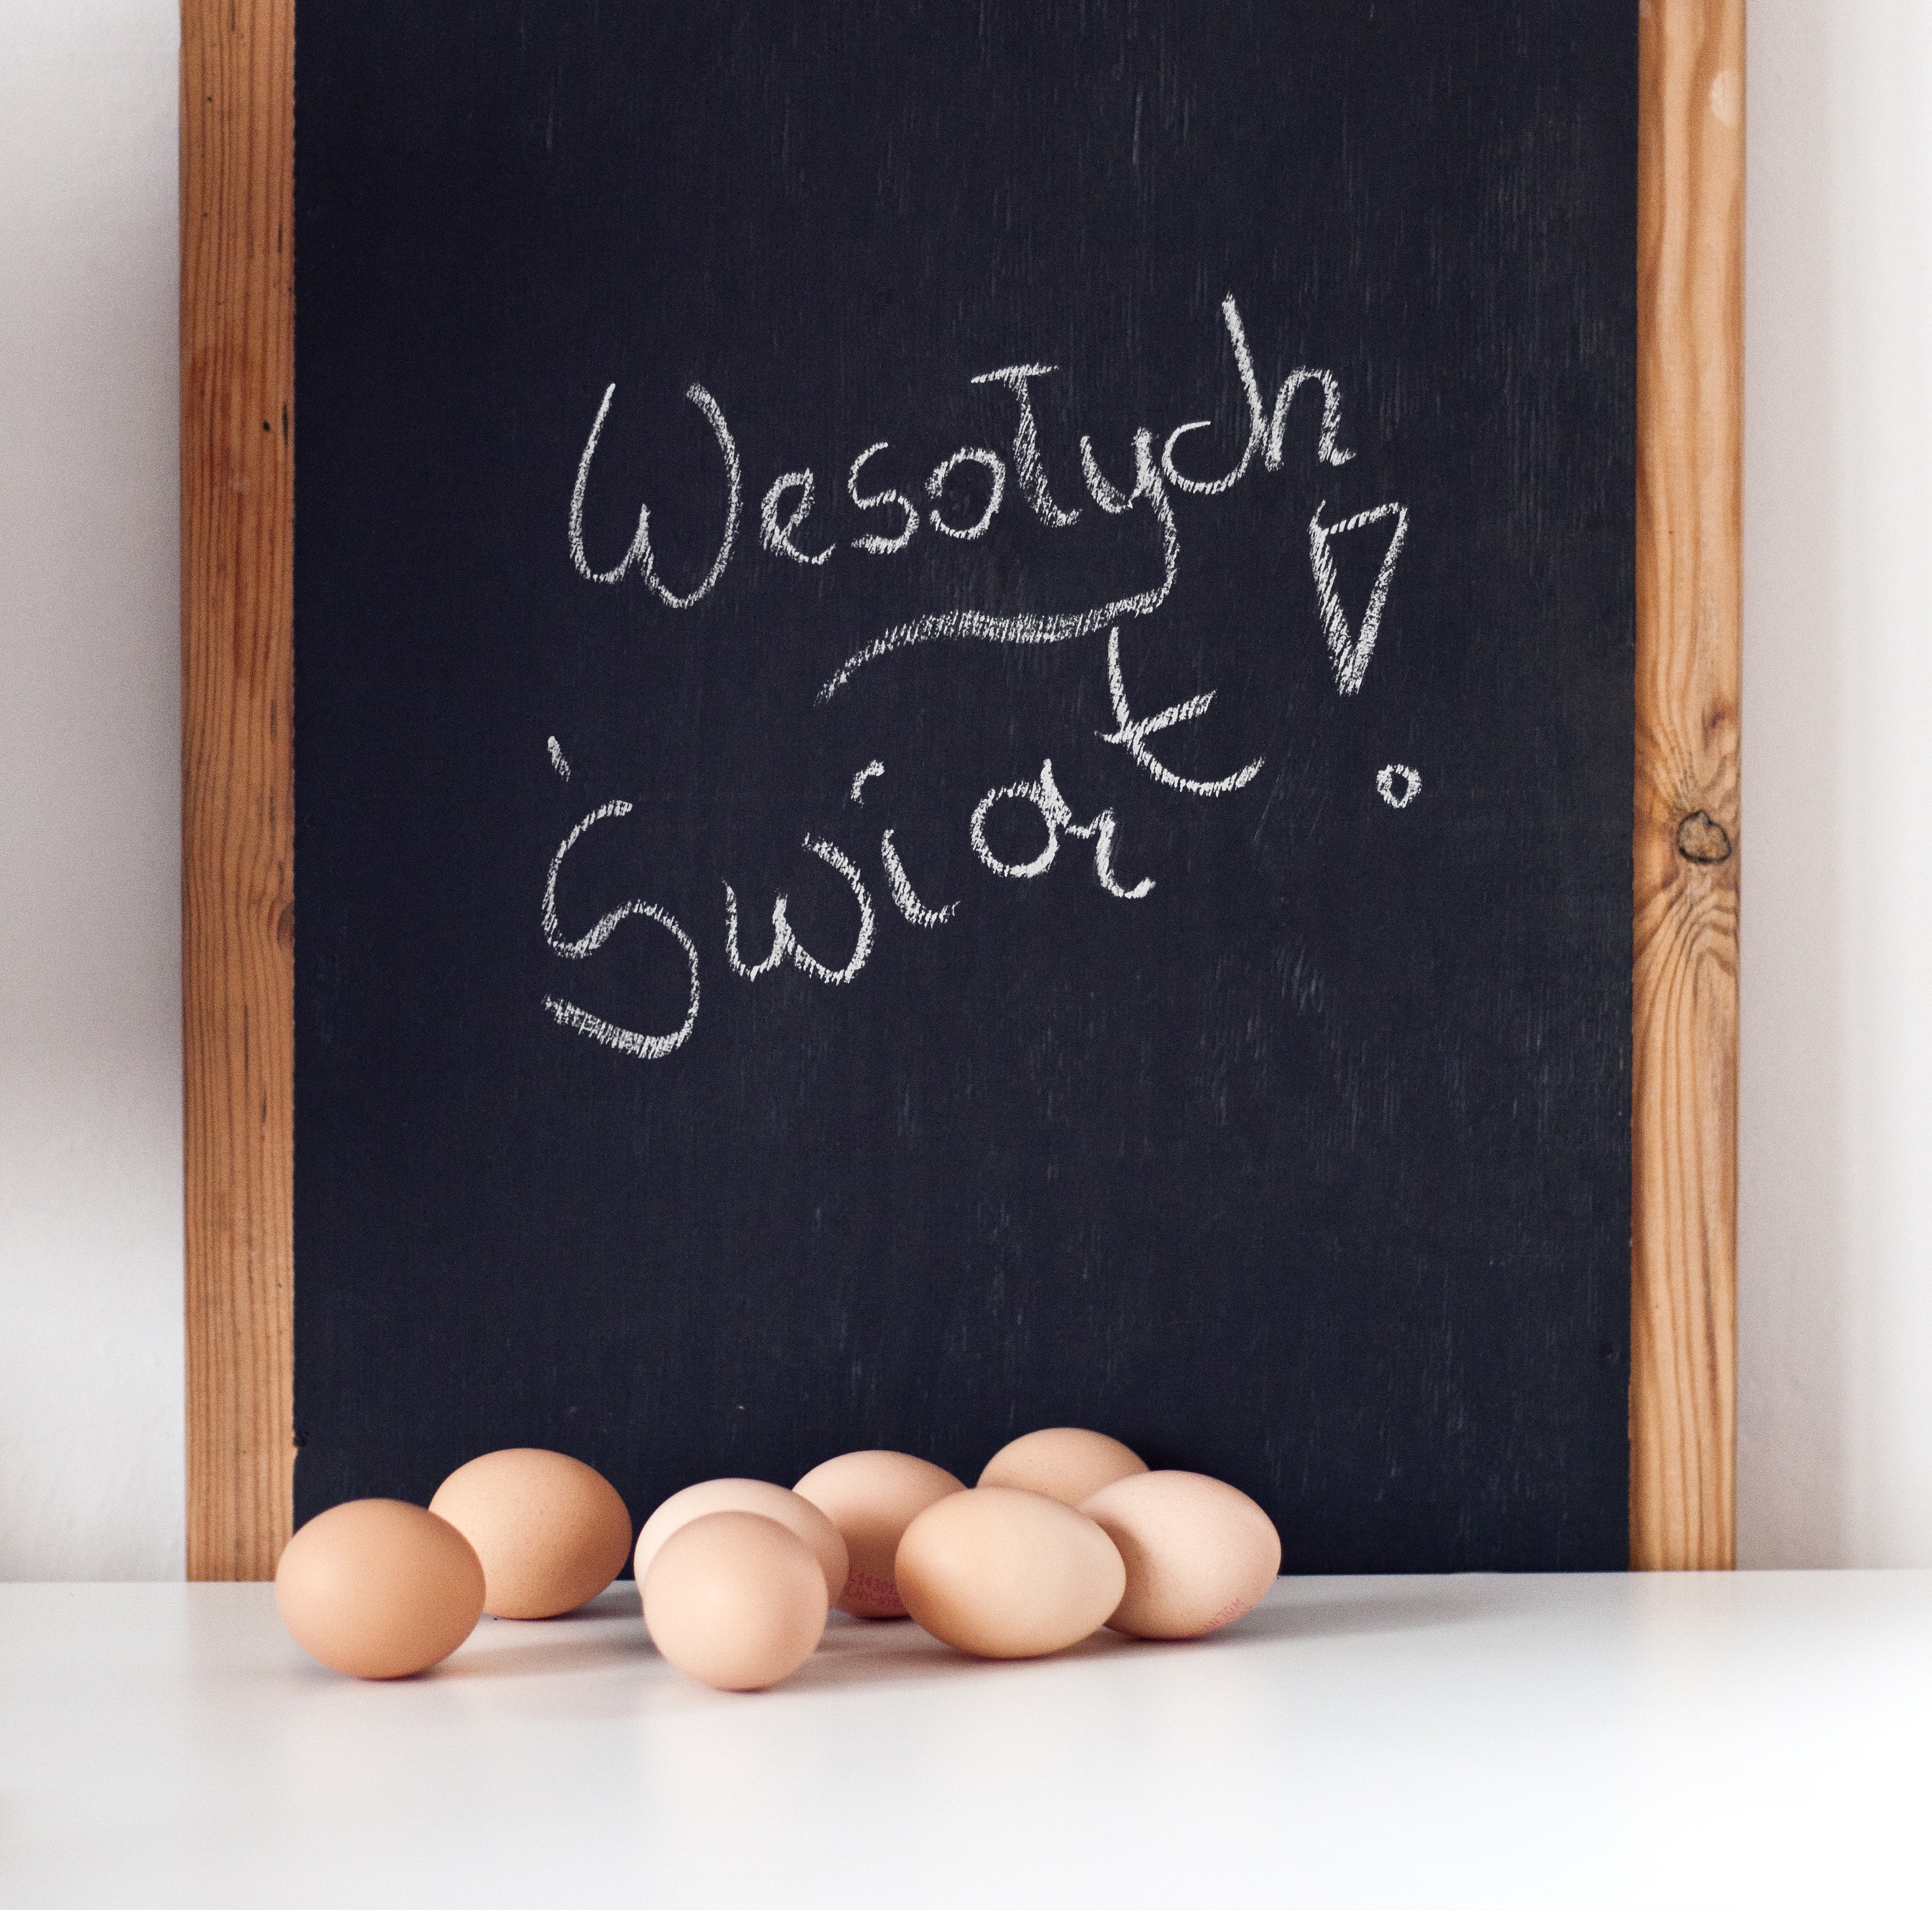
writing, wood, blackboard, material, egg, card, brand, christmas decoration, font, art, text, handwriting, eggs, easter, calligraphy, custom, chick, easter eggs, ornaments, christmas ornaments, easter symbol, easter composition, easter card